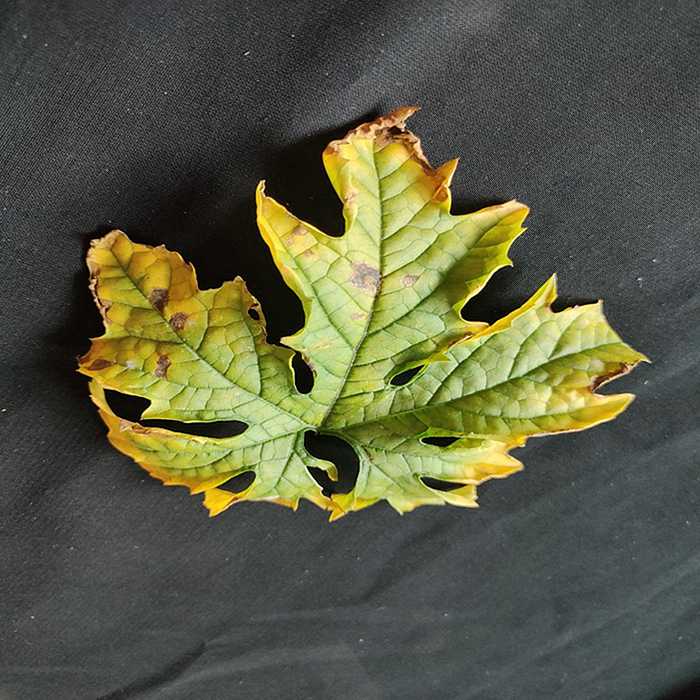
Plant: Bitter Gourd
Label: Fusarium wilt